London Welsh Centre

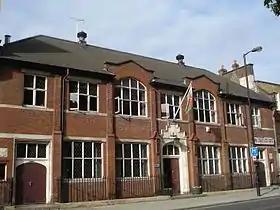
Two storey red-brick building, with seven sets of windows on the upper floor, and for sets on the ground floor. It has three entrance doors, all shut. Railings separate the building from the pavement. A Welsh flag flies from above the central main entrance.

Sir Howell J. Williams later rebuilt the properties that fronted onto Gray's Inn Road and completed the main hall of the current London Welsh Centre. The new premises were formally handed over by Williams on 5 November 1937. The properties on Doughty Street and Mecklenburgh Square have since been sold off for residential use, but the premises fronting on to Gray's Inn Road remain in use as the modern-day London Welsh Centre.